Leo Deutsch

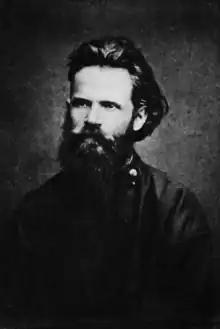
Deutsch in prison uniform

In summer 1877, he was arrested as an accomplice of Yakov Stefanovich in the Chigirin Affair and held in Kiev prison, but both men escaped in May 1878 after a fellow revolutionary, Mikhail Frolenko, had obtained a post as a prison warden and let them out one night. Deutsch escaped to Europe, but returned to St Petersburg, and – despite his past record – was a founding member of "Chornyi peredel" (Black Repartition), rather than the more violent and conspiratorial People's Will, who carried out the assassination of the Tsar.